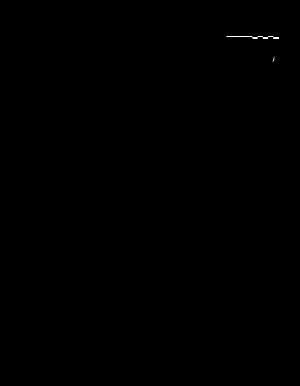
Pella est une ville antique de la plaine centrale de Macédoine, entre le Loudias et l'Axios, sur une colline surplombant dans l'Antiquité un lac marécageux : cette cité de peuplement mixte gréco-barbare passe sous le contrôle des rois téménides dès le début du Vᵉ siècle, mais ne sort de l'obscurité qu'en devenant leur résidence habituelle, à une époque où le royaume est en pleine expansion vers l'Est aux dépens des Thraces et de la Ligue chalcidienne. Elle devient ainsi la capitale du royaume de Macédoine à partir du début du IVᵉ siècle av. J.-C. en supplantant Aigéai, et conserve ce rôle à l'époque hellénistique, pour le royaume antigonide. La ville est mise à sac par les Romains en 168 av. J.-C., au terme de la troisième guerre de Macédoine. Elle entre alors dans un long déclin qu'une refondation coloniale sous Auguste ne parvient pas à enrayer. Les fouilles archéologiques du site ont révélé une ville organisée selon un plan hippodamien centré sur une vaste agora, dont les nombreux sanctuaires et les vastes demeures ornées de mosaïques témoignent de la prospérité.